Mixer (appliance)

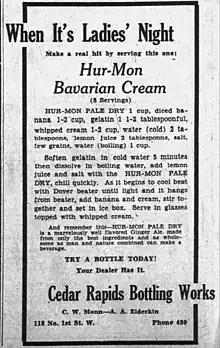
Whipped cream dessert made using a Dover beater, 1929.

The mixer with rotating parts was patented in 1856 by Baltimore, Maryland, tinner Ralph Collier. This was followed by E.P. Griffith's whisk patented in England in 1857. Another hand-turned rotary egg beater was patented by J.F. and E.P. Monroe in 1859 in the US. Their egg beater patent was one of the earliest bought up by the Dover Stamping Company, whose Dover egg beaters became a classic American brand. The term "Dover beater" was commonly in use in February 1929, as seen in this recipe from the Gazette newspaper of Cedar Rapids, IA, for "Hur-Mon Bavarian Cream," a whipped dessert recipe featuring gelatin, whipped cream, banana and gingerale. The Monroe design was also manufactured in England. In 1870, Turner Williams of Providence, R.I., invented another Dover egg beater model. In 1884, Willis Johnson of Cincinnati, Ohio, invented new improvements to the egg beater.